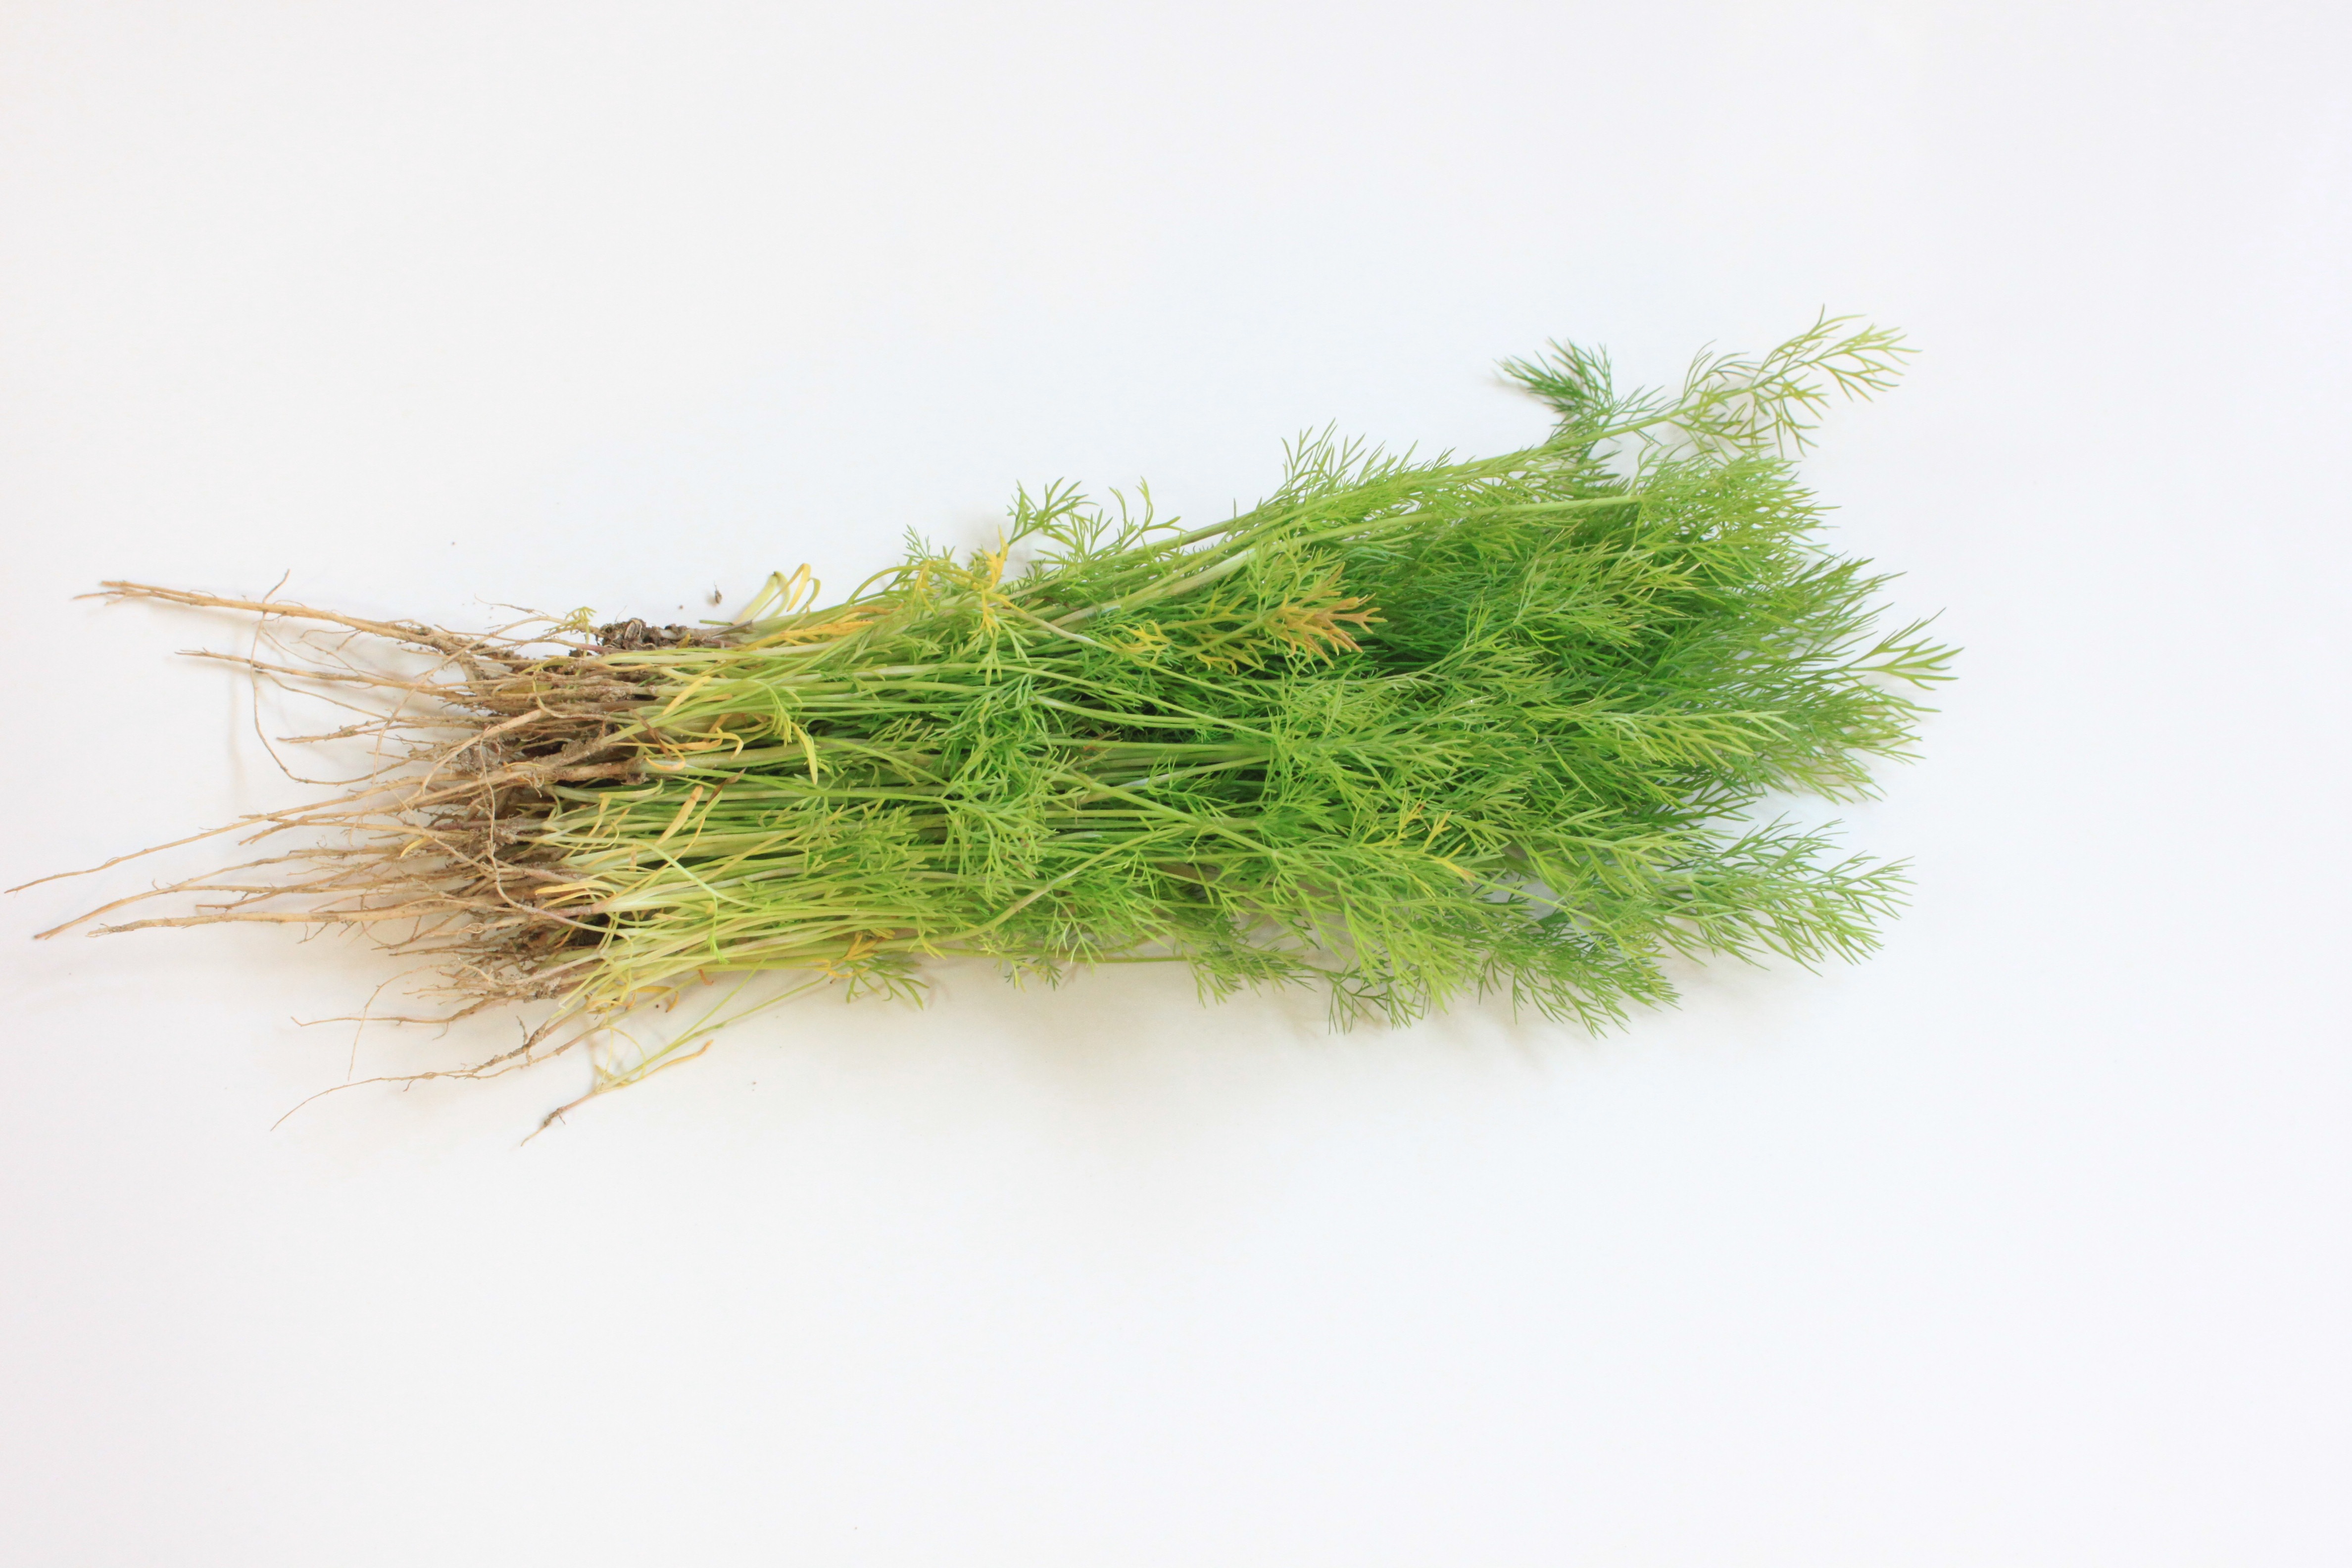
tree, grass, branch, plant, leaf, green, herb, fresh, twig, vegetables, spices, flavor, dill, grass family, plant stem, land plant